Mount (grappling)

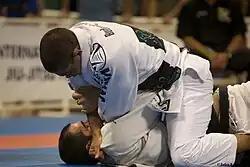
A choke applied from the mount

The mounted position is ideal for applying a variety of armlocks. By trapping the opponent's arm against the ground, the combatant in mount can easily apply a keylock, known in judo as "ude-garami" and in BJJ as either "Kimura" (medial keylock) or "Americana" (lateral keylock). If the bottom combatant attempts to push the top one off by extending one or both arms and pushing, the opponent can transition into a juji-gatame armbar.